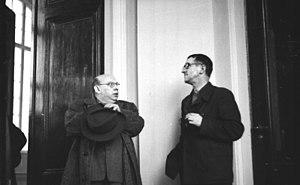
"Bertolt Brecht, né le 10 février 1898 à Augsbourg, dans le faubourg de Jakob dit ""Jakobervorstadt"" et mort le 14 août 1956 à Berlin-Est, est un dramaturge, metteur en scène, écrivain et poète allemand.